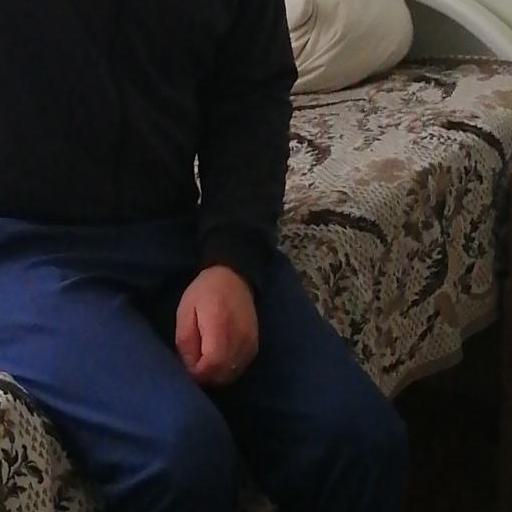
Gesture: no_gesture